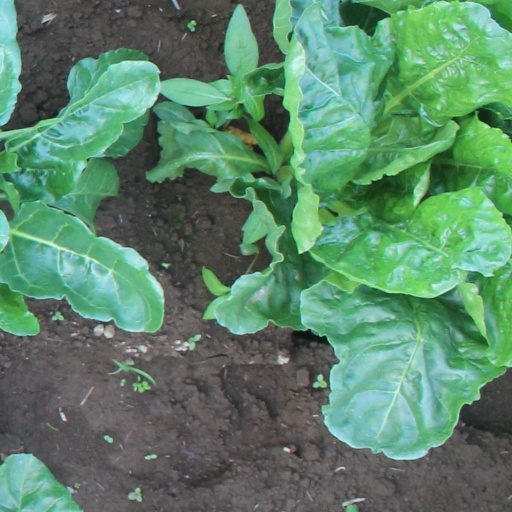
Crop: sugar beet